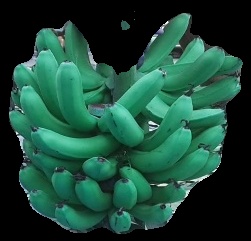
Variety: pachbale
Grade: grade3